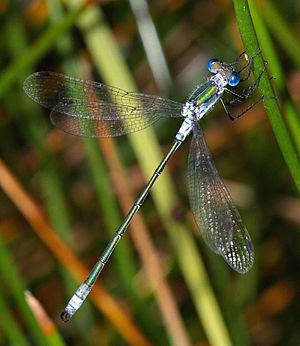
Le Site de Grand Intérêt Biologique des Viviers, plus connu sous le nom de Terril des Viviers est un ancien site de charbonnage s'étendant à l'est de Gilly, section de la ville de Charleroi.
Lestes est un genre d'insectes odonates de la famille des Lestidae.
Les lestes forment une famille d'insectes appartenant à l'ordre des odonates, fréquents dans les zones humides. Ils font partie des « demoiselles ».
Lestes sponsa, le leste fiancé, est une espèce d'insectes odonates du sous-ordre des demoiselles, de la famille des Lestidae. Comme toutes les espèces de Lestidae, il a les ailes transparentes et de longs ptérostigmas.